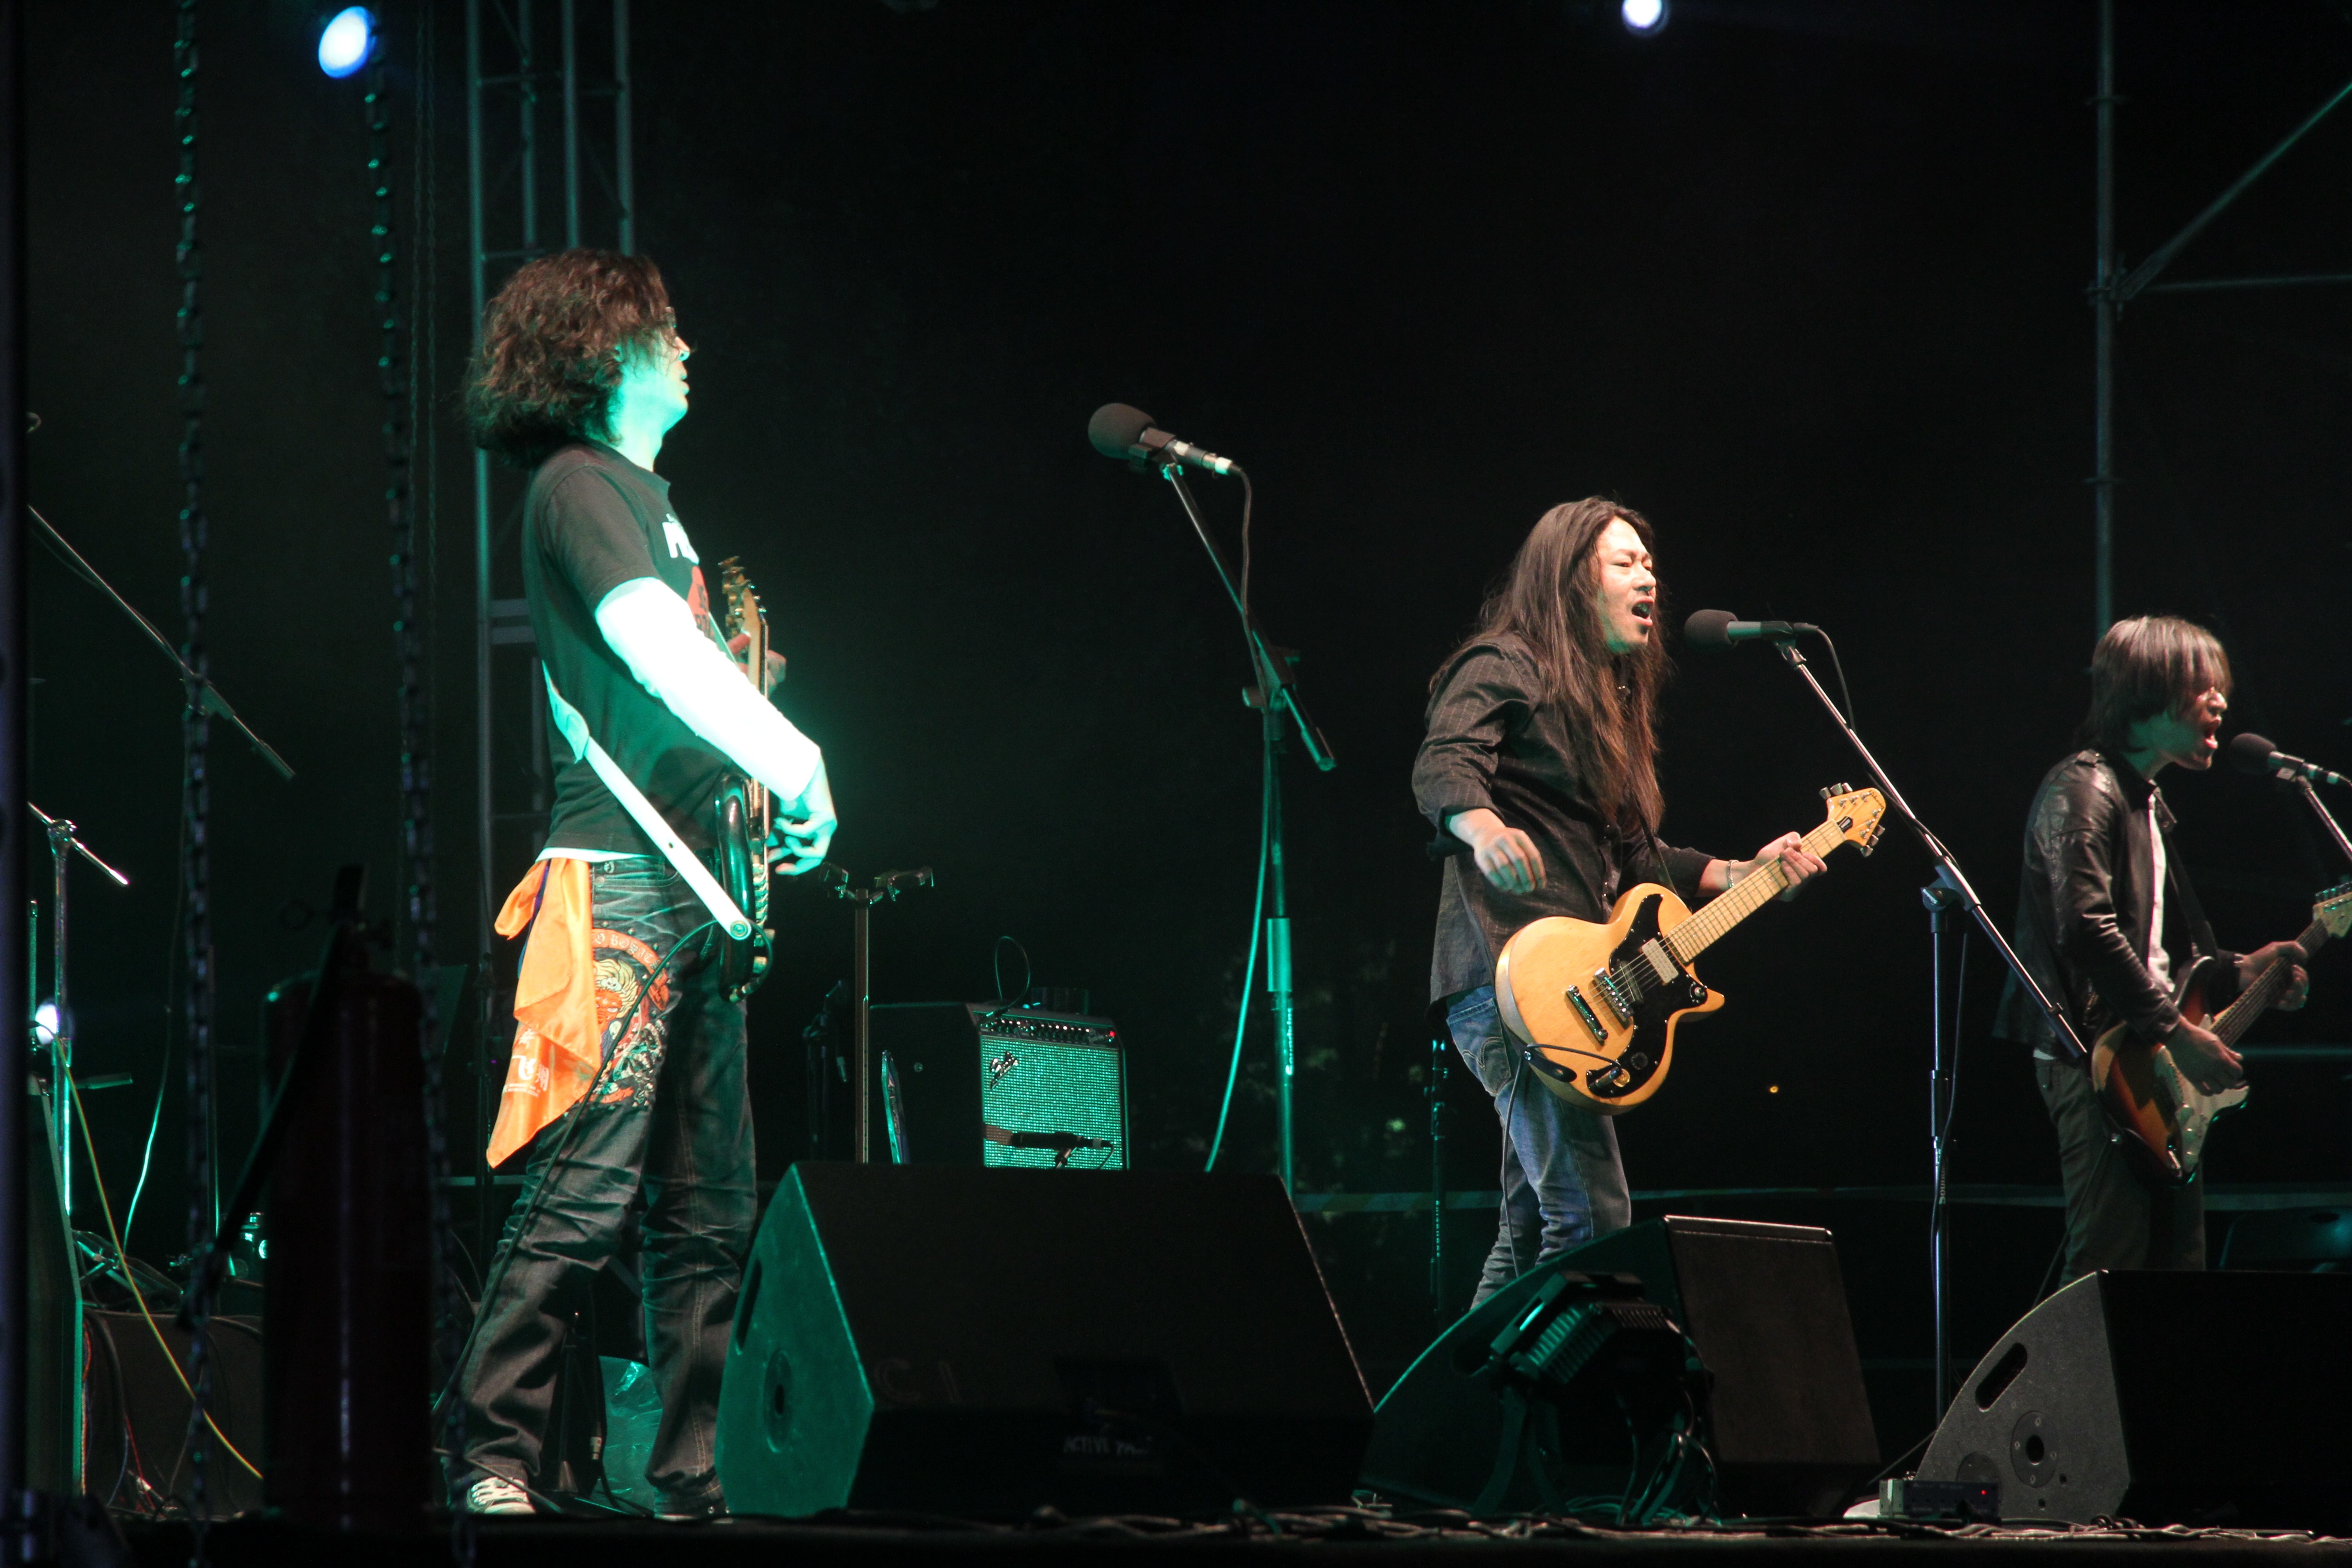
music, concert, musician, performance art, stage, performance, bassist, singing, event, guitarist, entertainment, performing arts, rock concert, the band, played, musical theatre, strawberry music festival